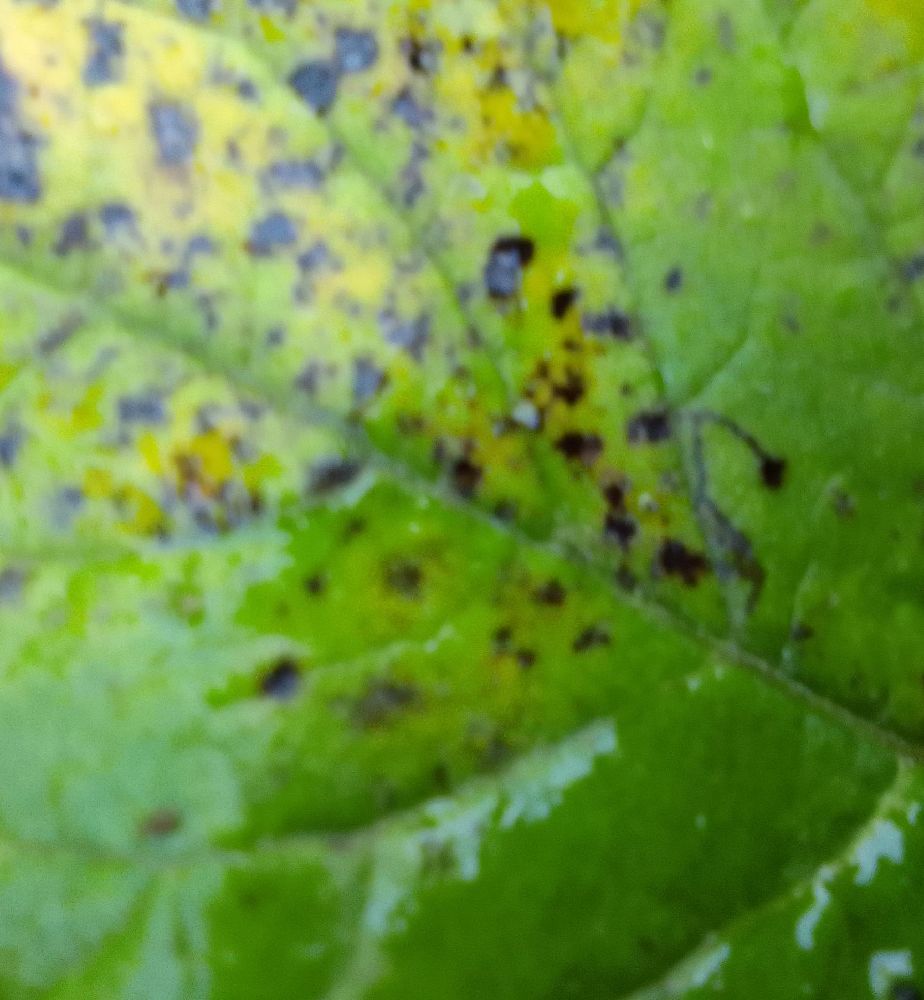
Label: Early blight